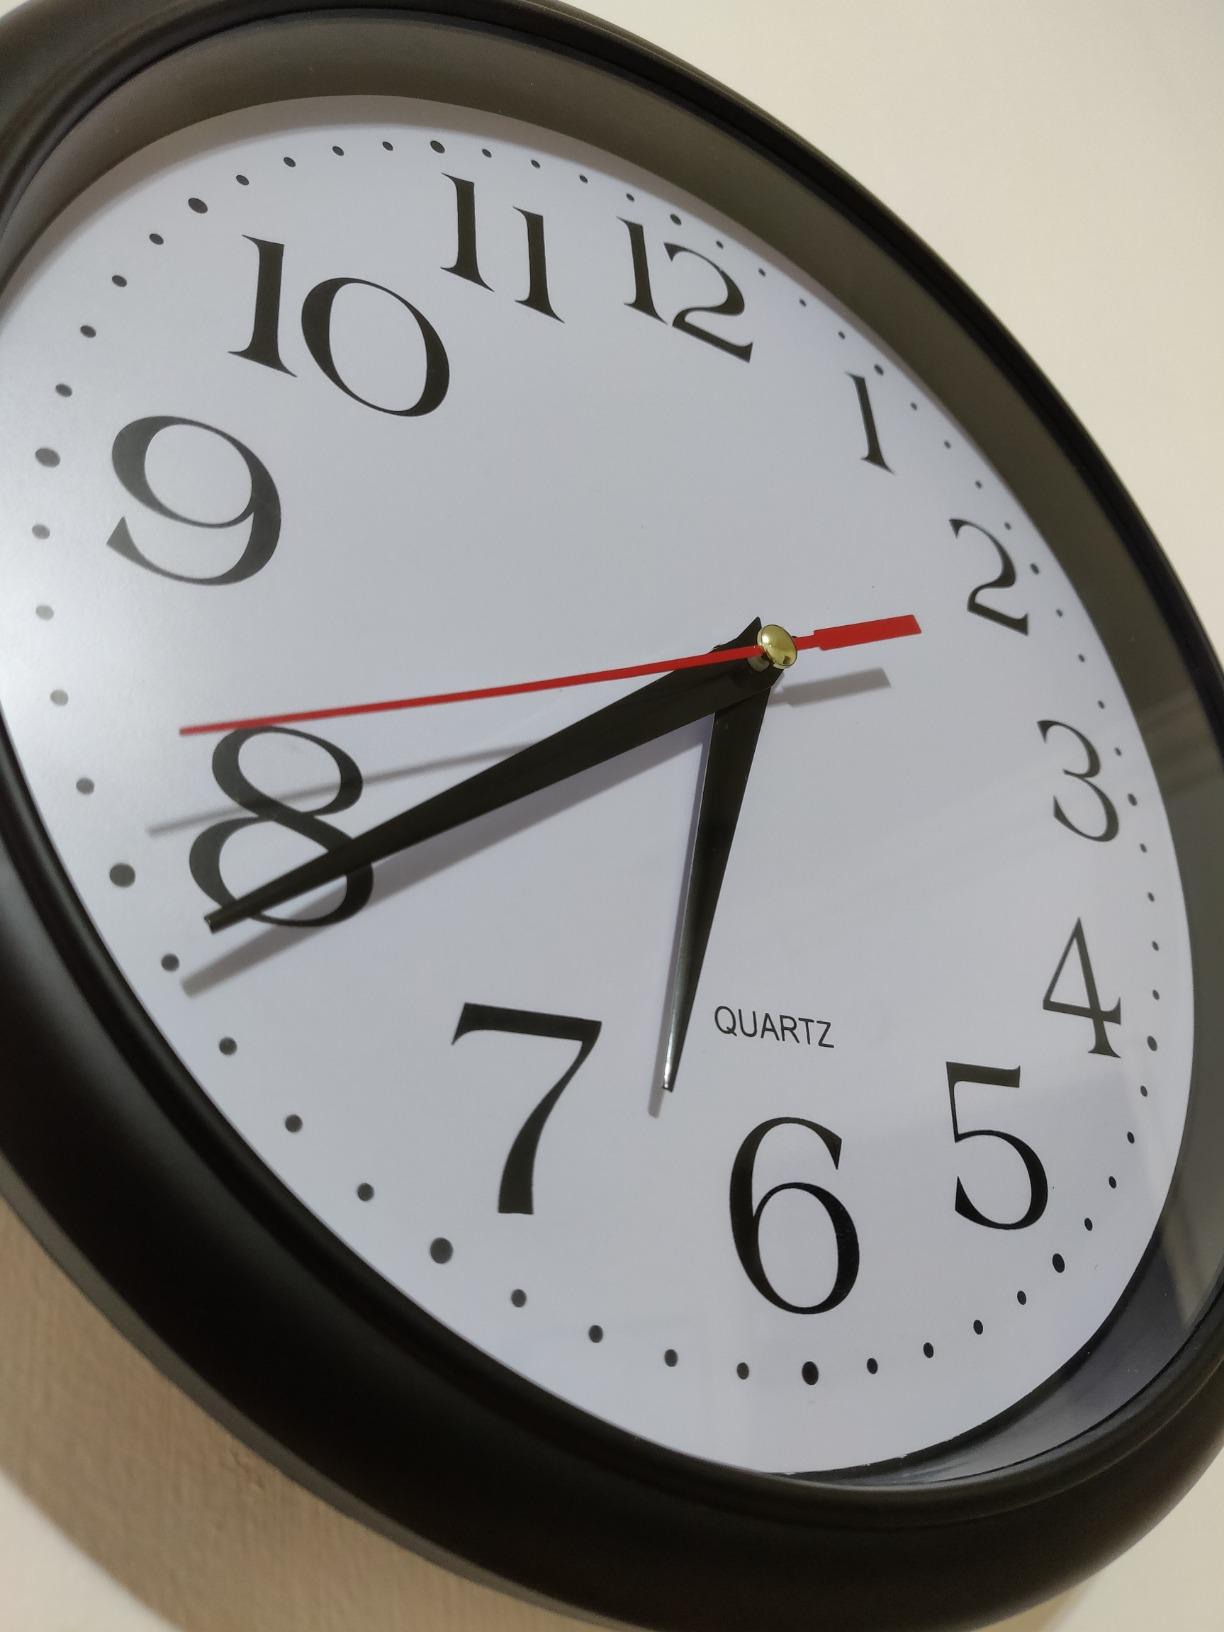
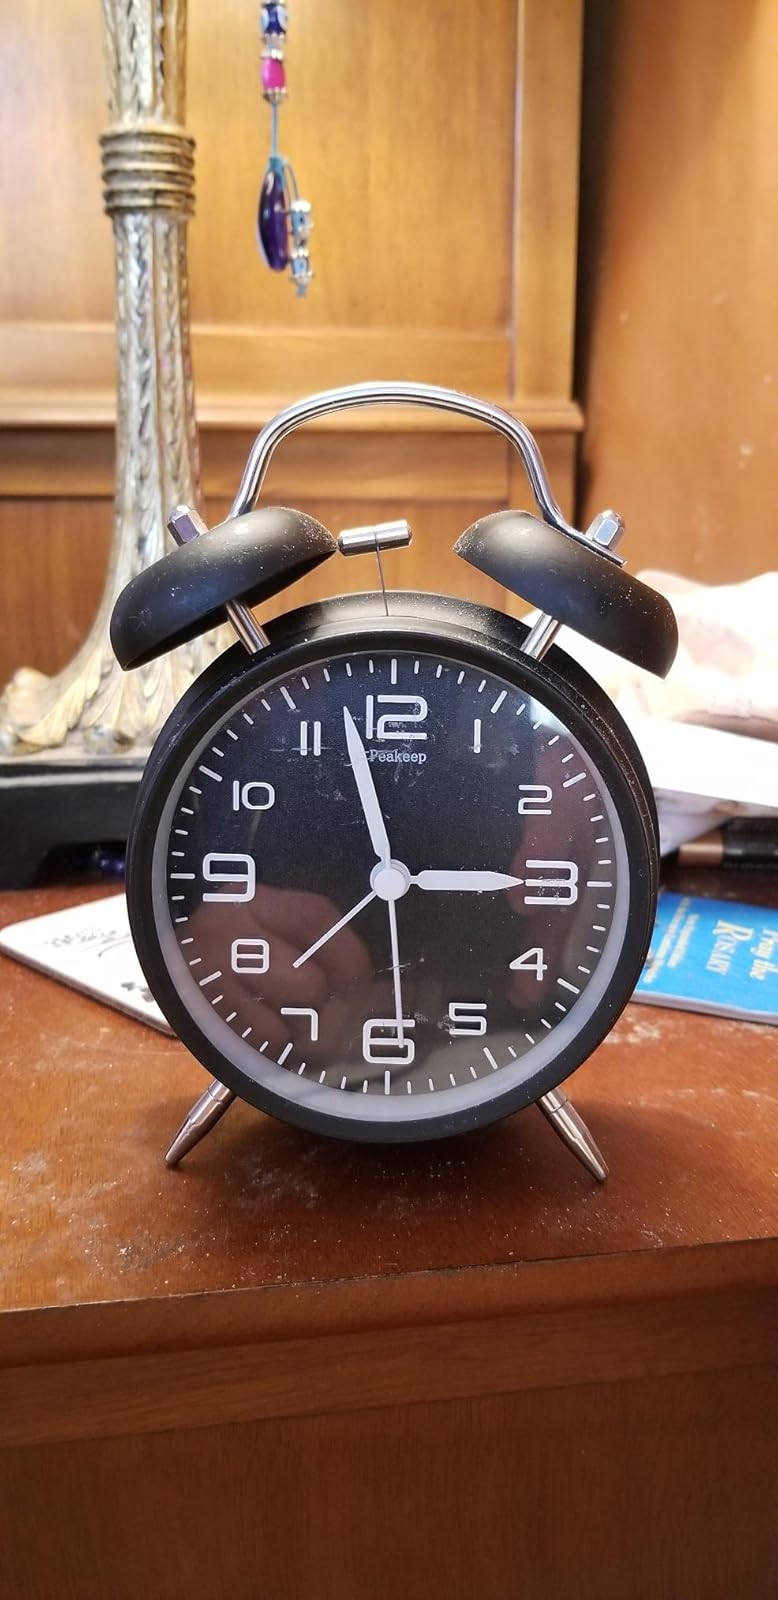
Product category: clock
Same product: no